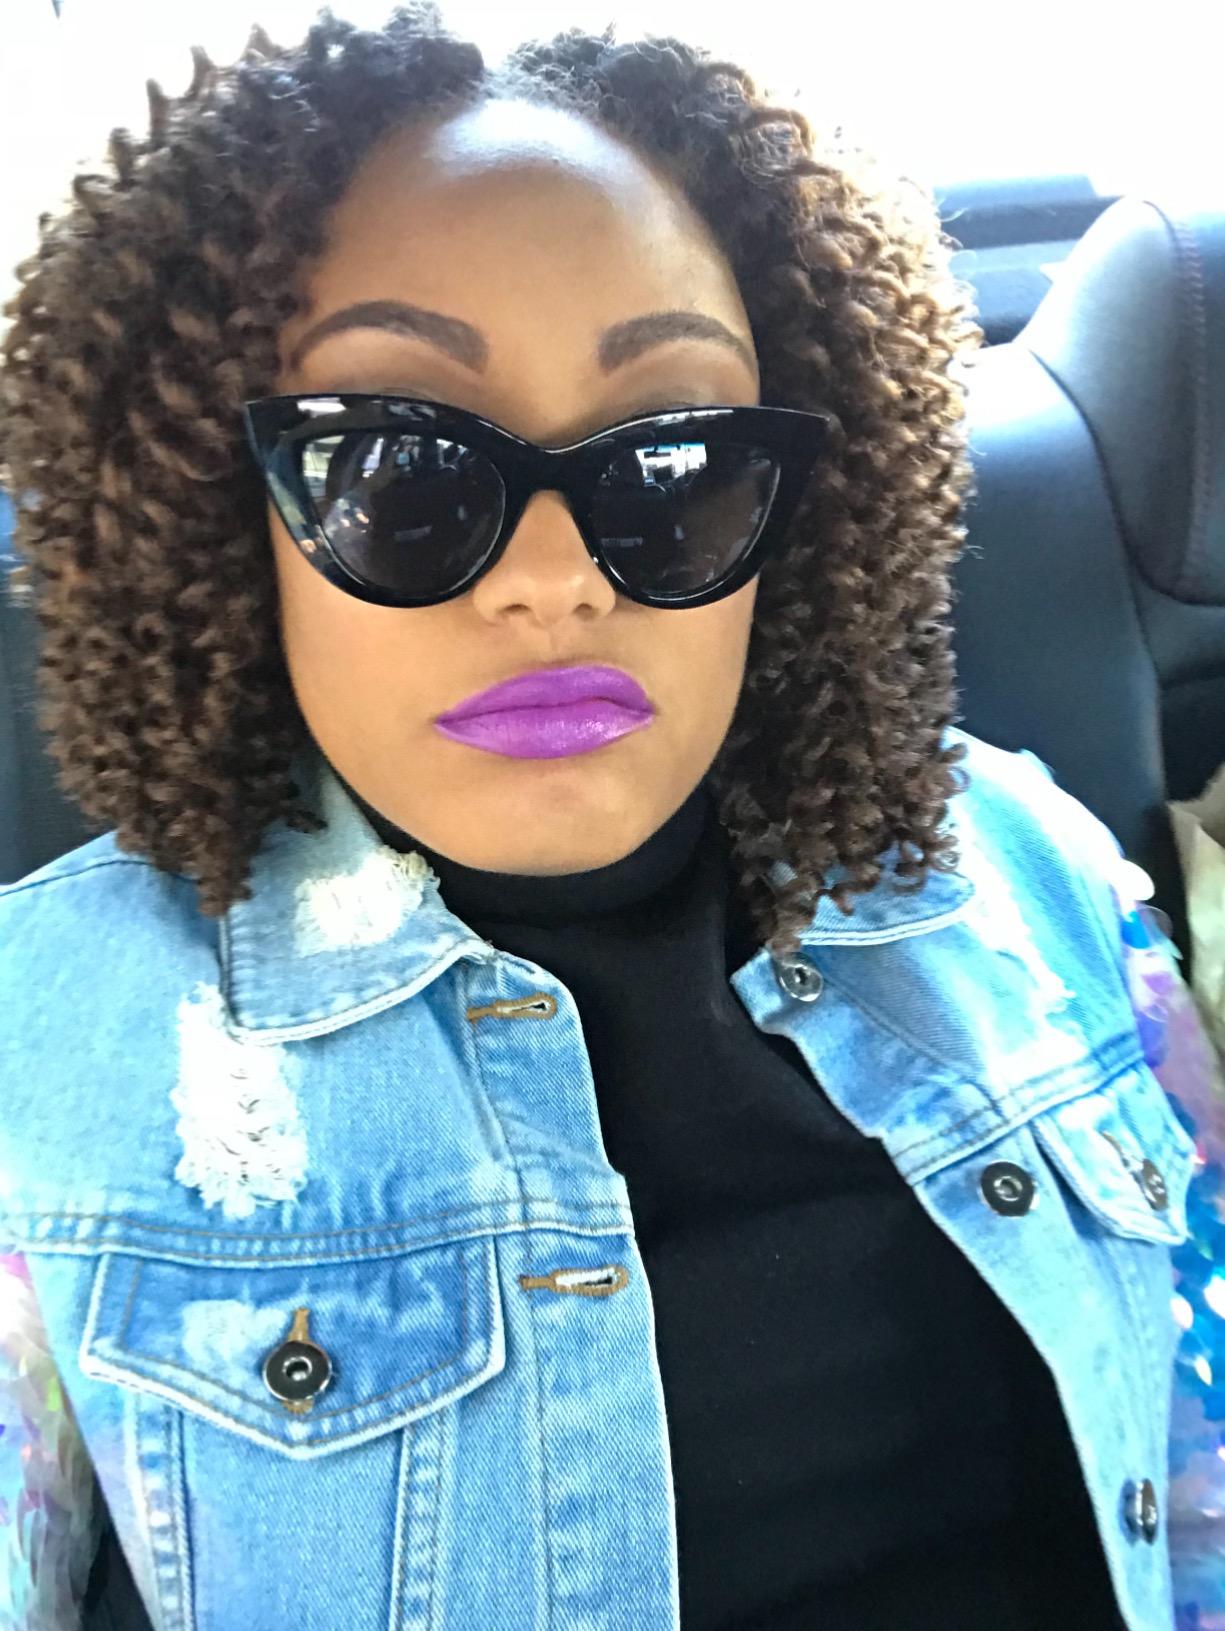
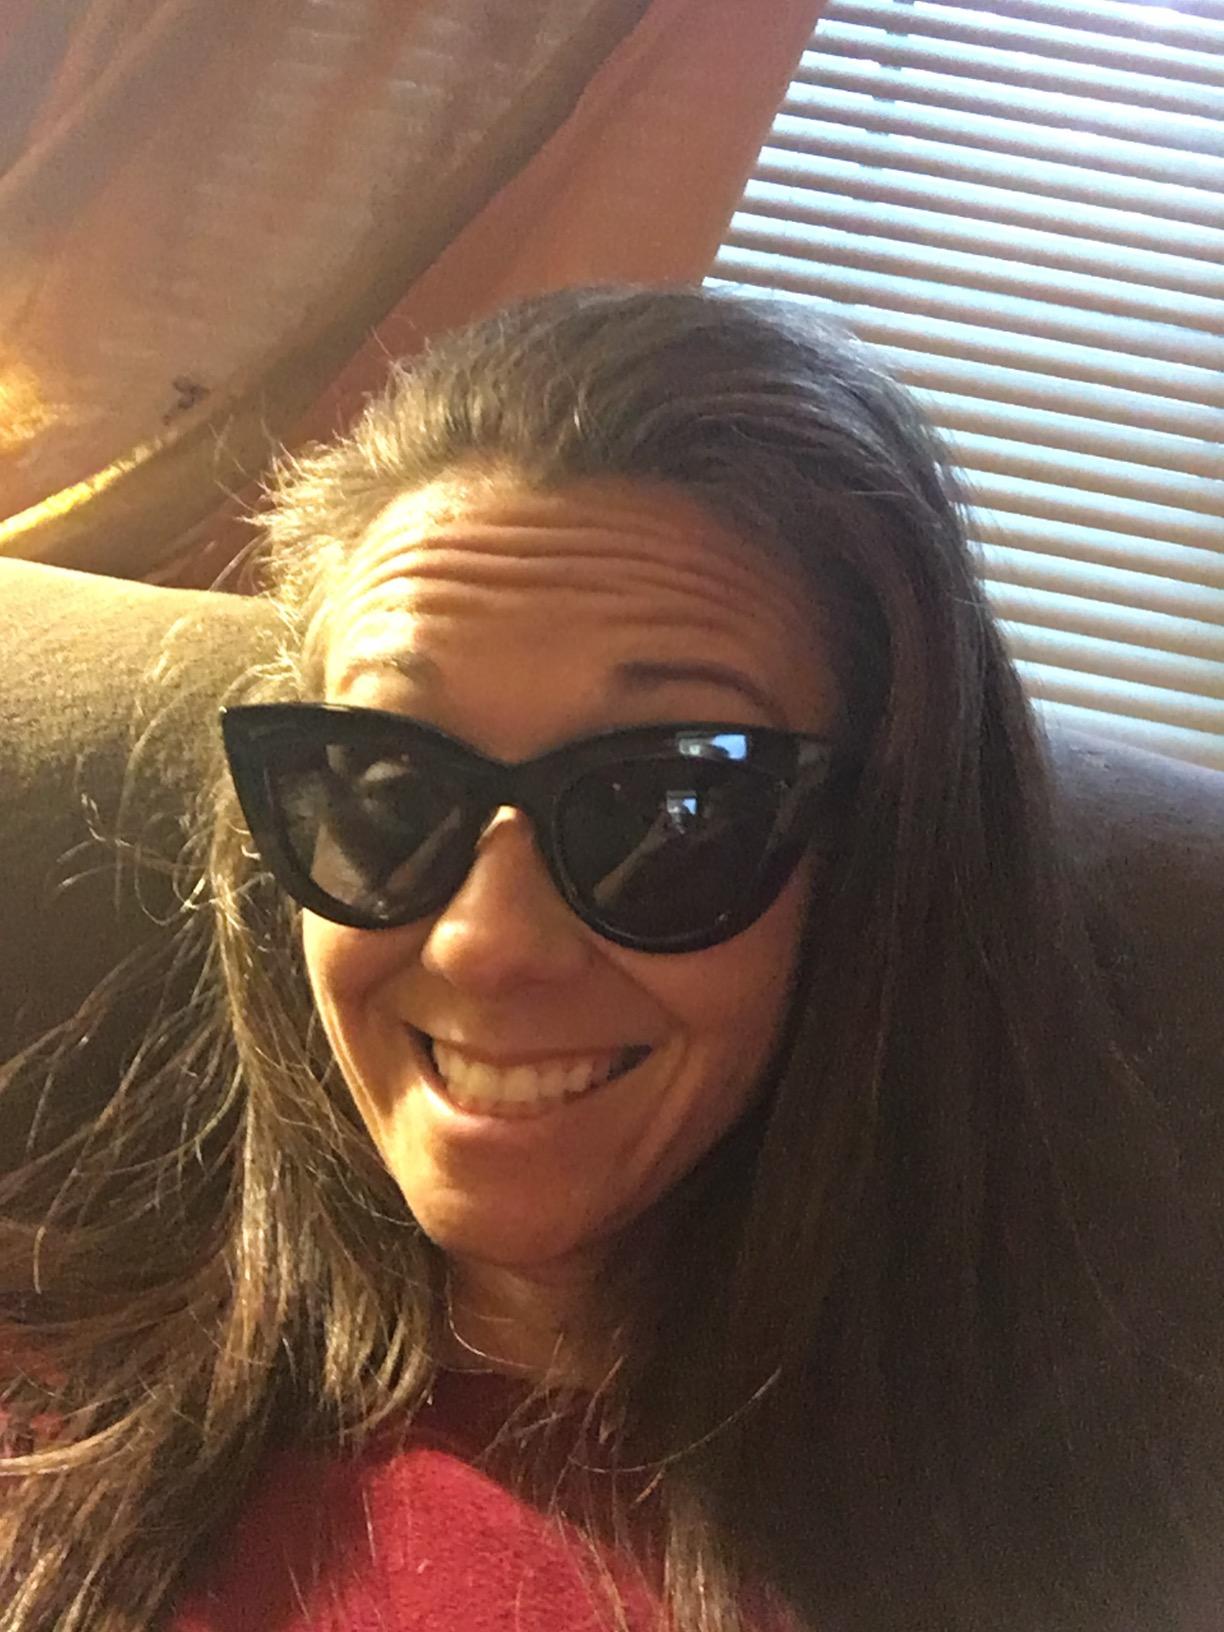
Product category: accessories_sunglasses
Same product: yes